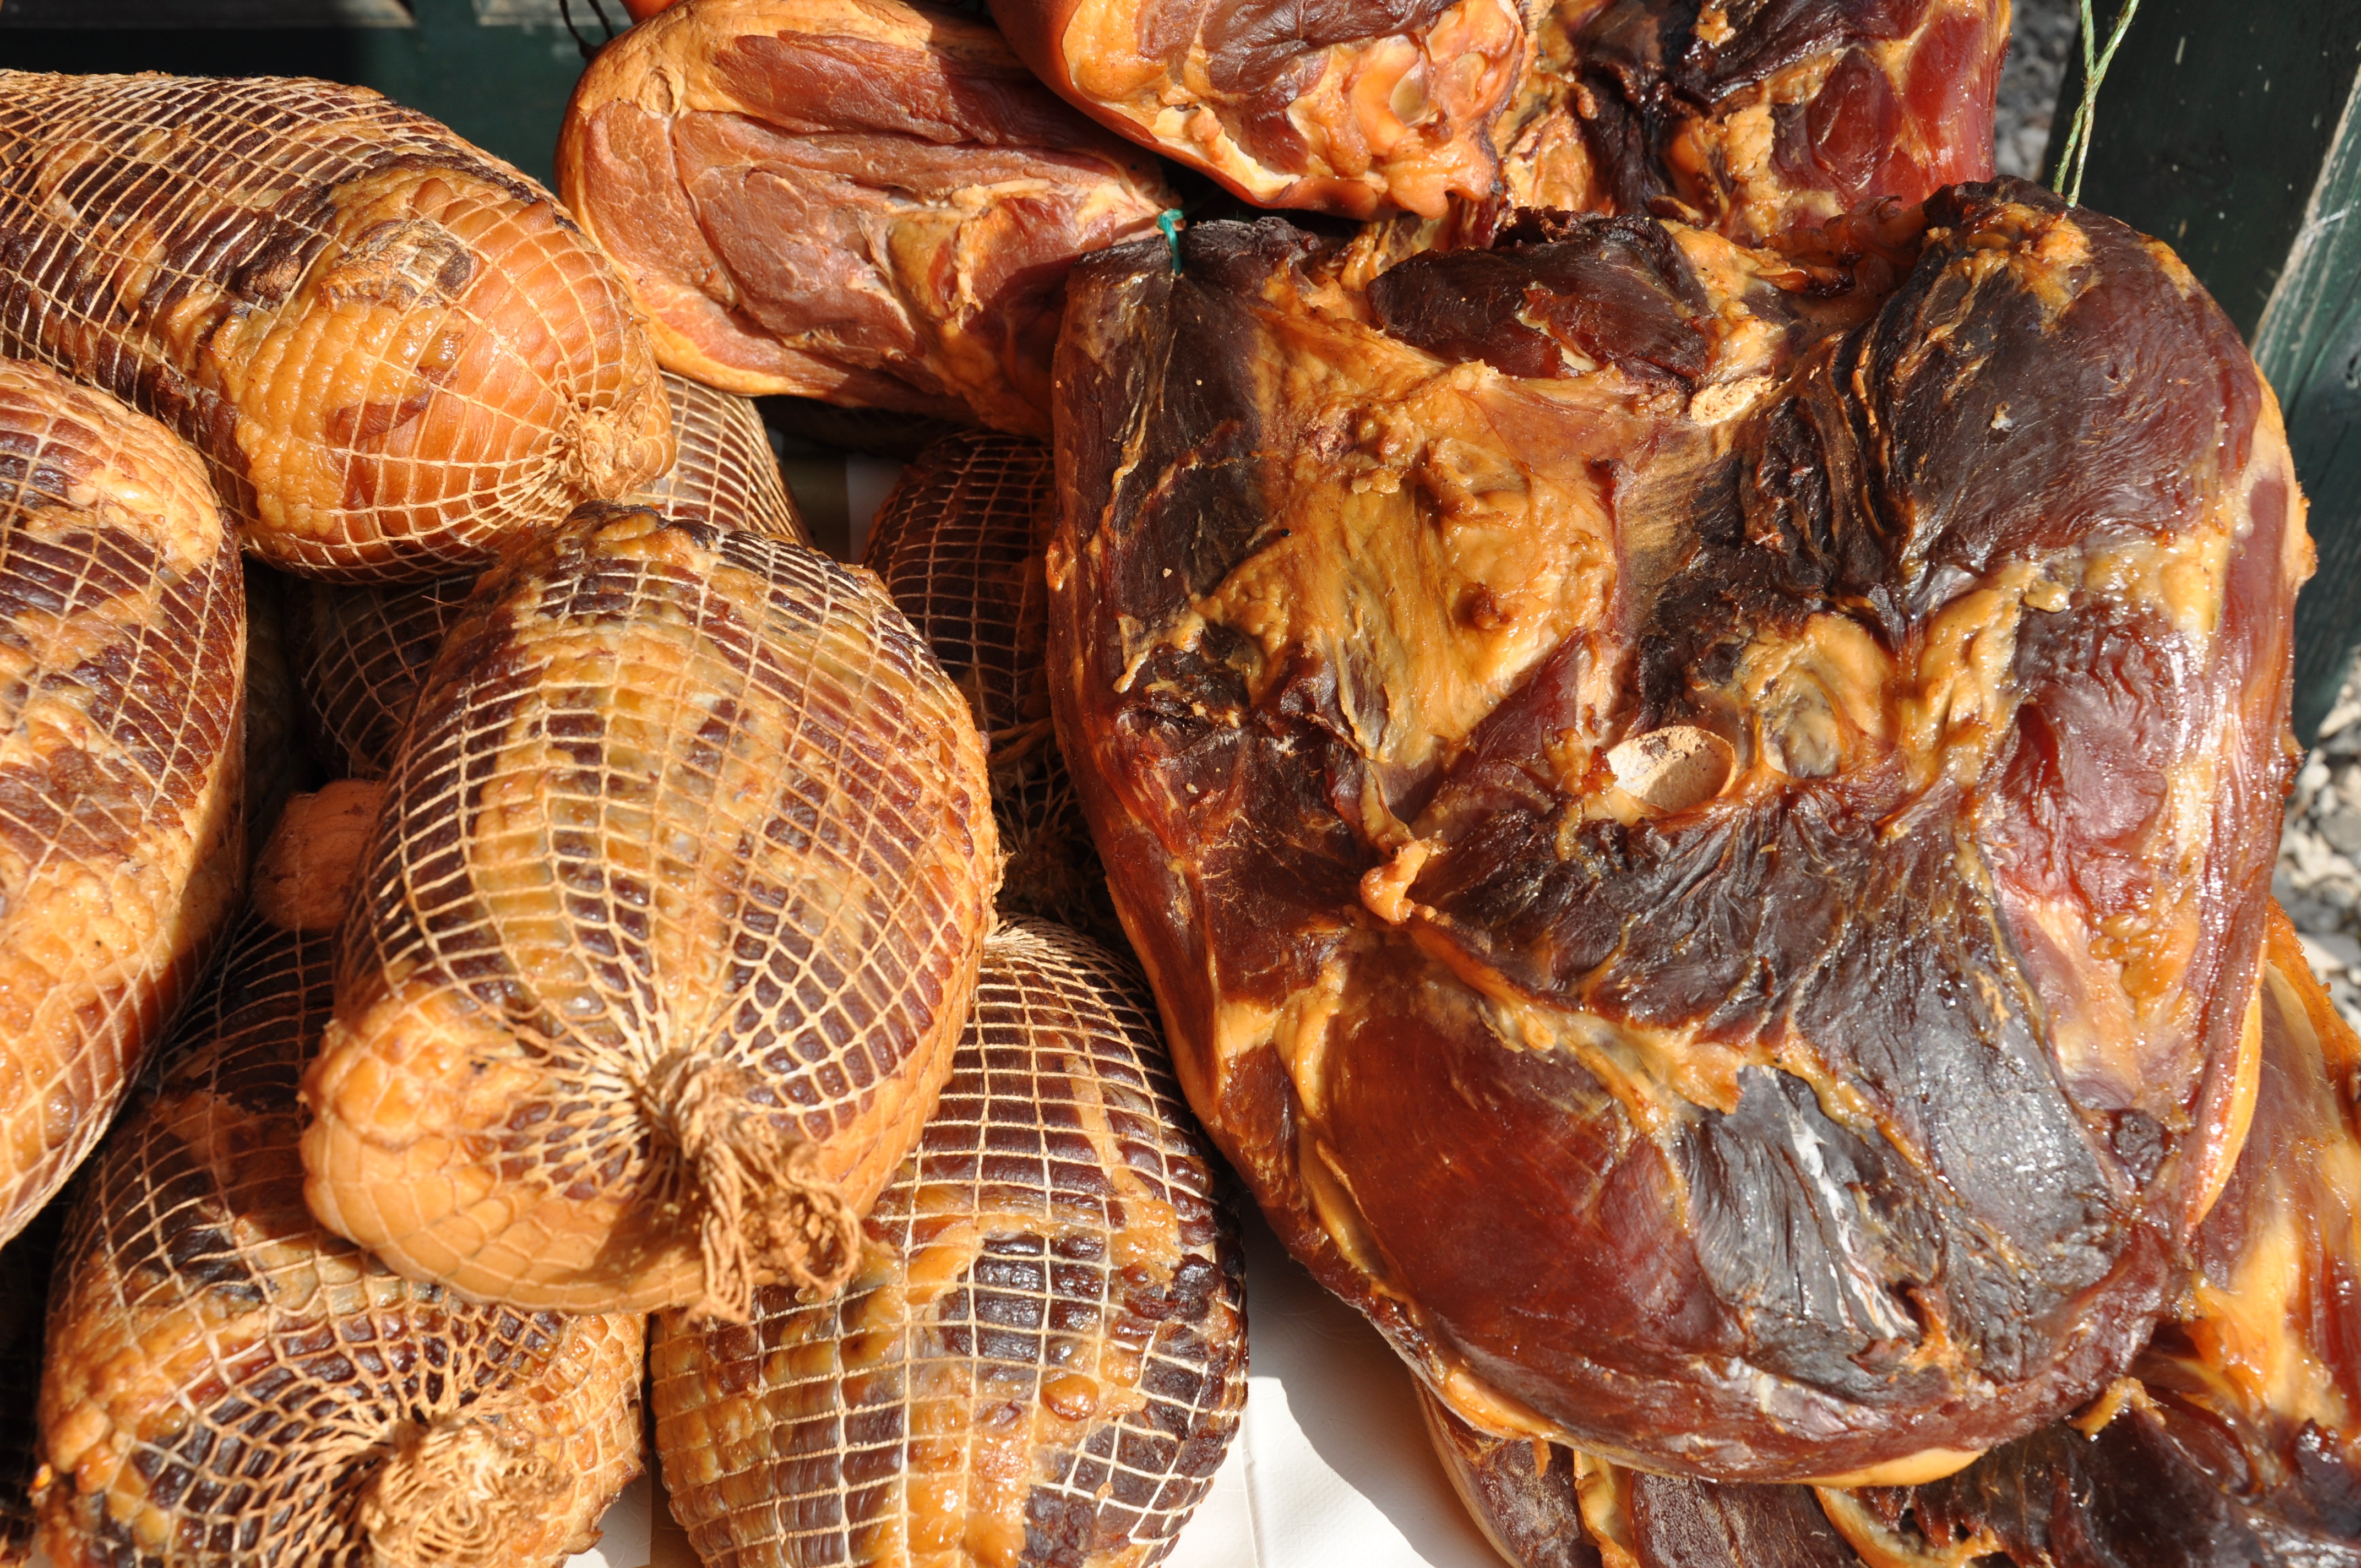
dish, food, produce, vegetable, meat, roasting, ham, smoked meat, smoked fish